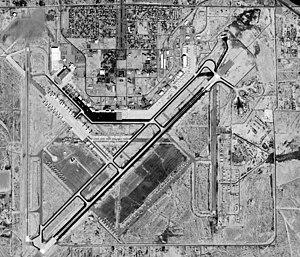
Roswell est une ville située au sud-est de l'État du Nouveau-Mexique aux États-Unis. Chef-lieu du comté de Chaves, Roswell possédait une population de 48 366 habitants au recensement de 2010 et s'étend sur une superficie de 75 km². La cité est située à quelques kilomètres à l'ouest de la rivière Pecos, au nord de la région de Carlsbad et à l'est des montagnes de Capitan.